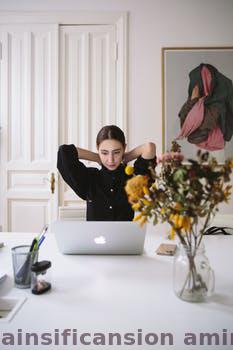
Label: Watermark